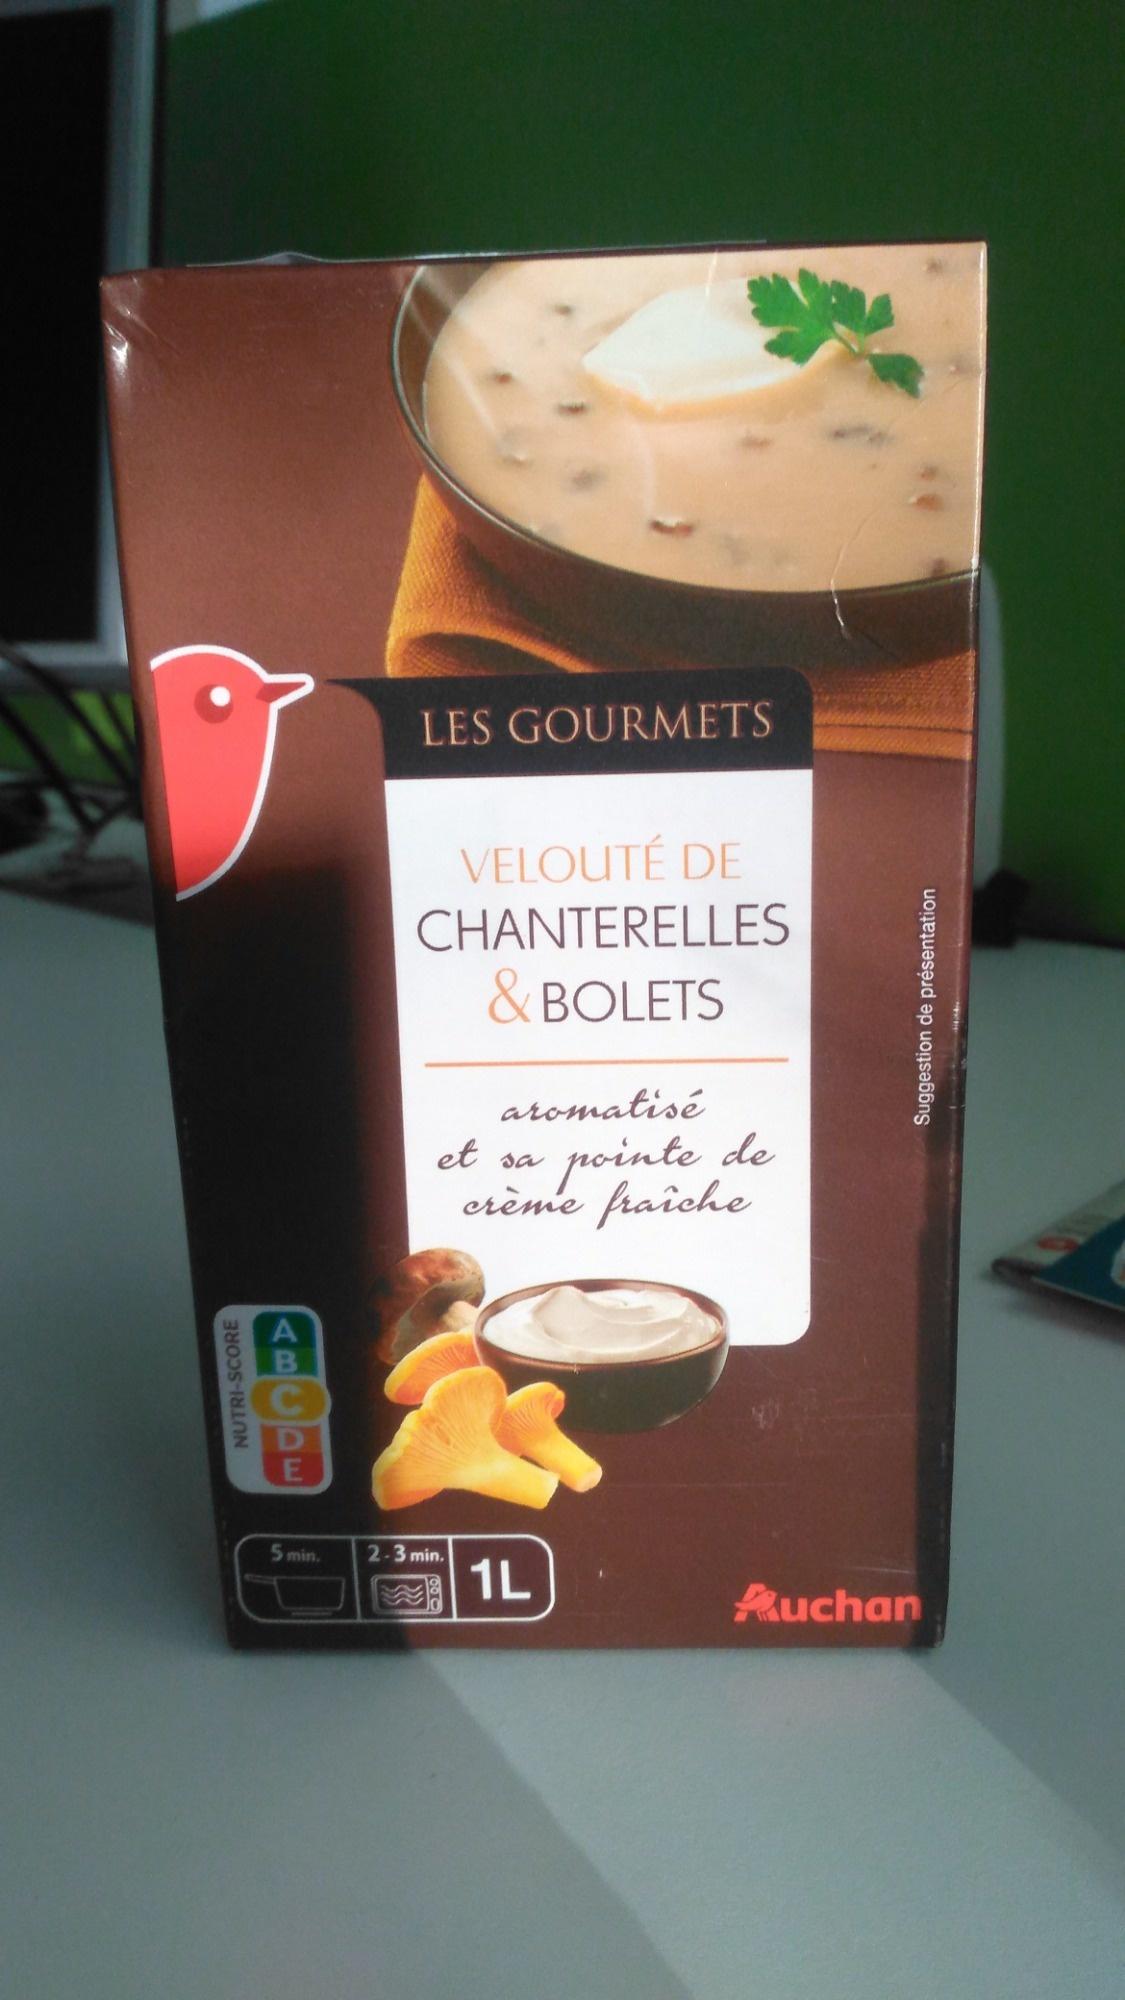
Nutri-Score label: nutriscore-c